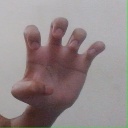
अक्षर: झ